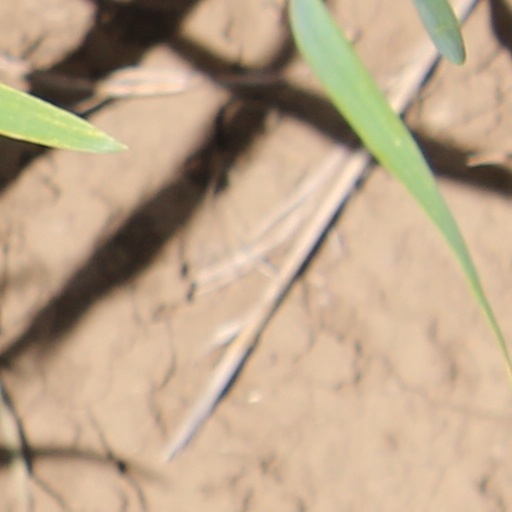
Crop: wheat